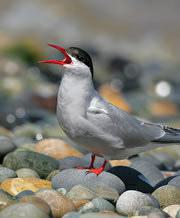
A photo of a artic tern